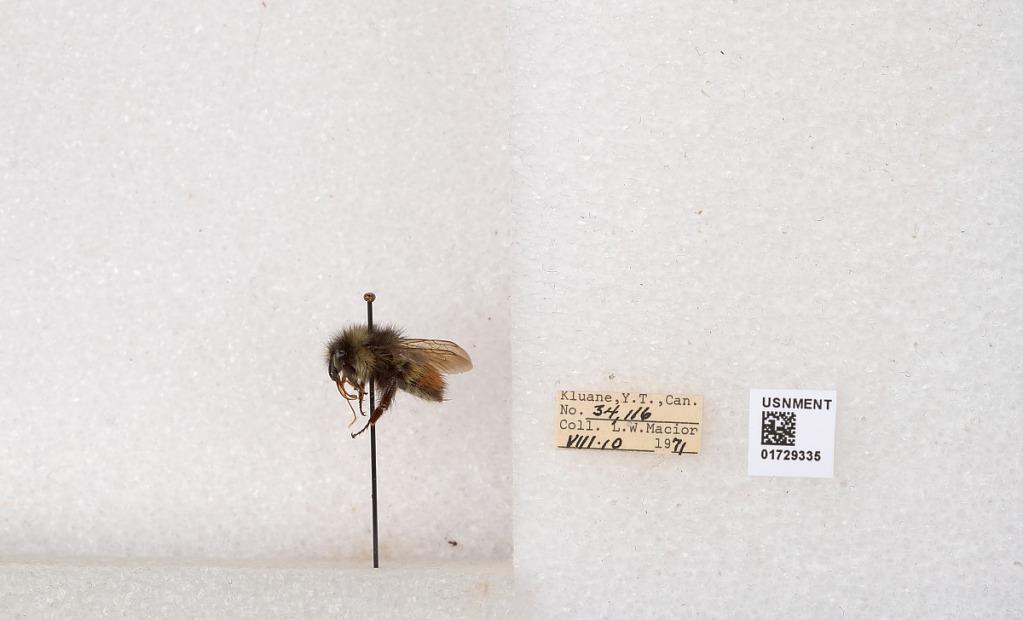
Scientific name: Bombus flavifrons Cresson
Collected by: L. Macior
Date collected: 1971-8-10
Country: Canada
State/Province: Yukon Territory
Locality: Kluane National Park and Reserve
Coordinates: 60.7493, -139.504